Joni L. Rutter

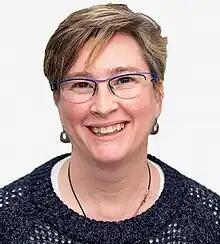
Rutter in 2019

Joni L. Rutter is an American geneticist and director of the National Center for Advancing Translational Sciences (NCATS). Rutter was previously director of the scientific programs in the "All of Us" initiative and served as the neuroscience and behavior division director at the National Institute on Drug Abuse. Her scientific experience includes clinical research in human genetics and environmental risk factors focusing on the fields of cancer and addiction.